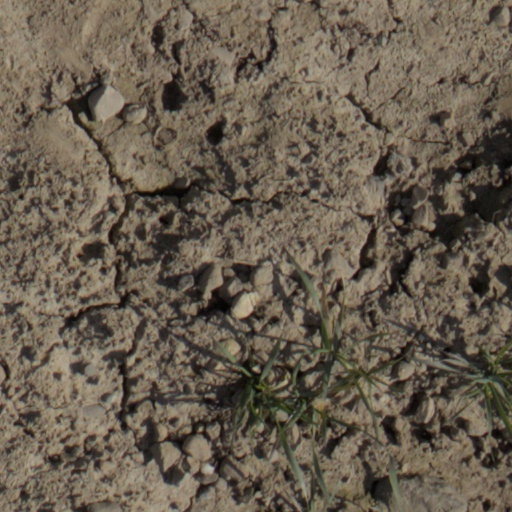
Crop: wheat